Wheeler-Beecher House

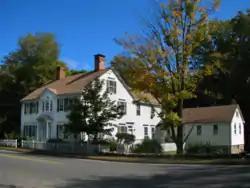

The Wheeler-Beecher House is a historic house at 562 Amity Road in Bethany, Connecticut. Built in 1807, it is a good example of Federal period architecture, designed by New Haven architect David Hoadley. The house was listed on the National Register of Historic Places in 1977.